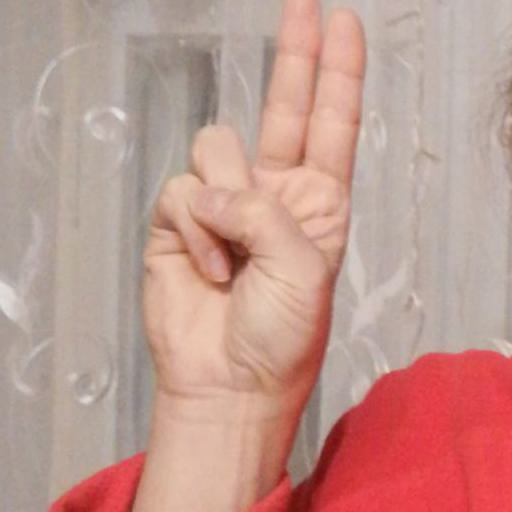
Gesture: two_up